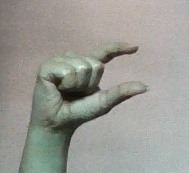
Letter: dal